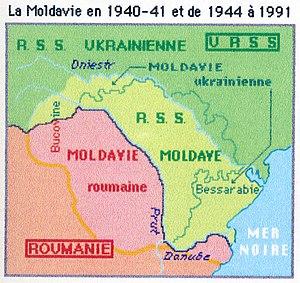
Carte historique de la Moldavie 1940-1991
La principauté de Moldavie est un État européen historique. Avec celle de Valachie et celle de Transylvanie, c'est l'une des trois principautés médiévales à population roumanophone. Avec la Valachie c'est aussi l'une des deux « principautés danubiennes ». La Moldavie en tant que région historique, couvrait un territoire aujourd'hui partagé entre trois États modernes : la Roumanie, la Moldavie et l'Ukraine. Son histoire constitue une période importante du passé de la république de Moldavie et de la Roumanie, qui en revendiquent toutes deux la culture, les souverains, le patrimoine littéraire et les monuments. Elle avait une législation, une armée, une flotte sur le Danube et un corps diplomatique : ce n'était donc pas, comme le représentent de façon inexacte de nombreux ouvrages historiques modernes, une province turque ou polonaise, mais une principauté d'abord indépendante, ensuite autonome, vassale seulement tantôt des rois de Pologne, tantôt du sultan ottoman de Constantinople.